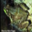
Label: frog